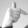
ASL letter: T